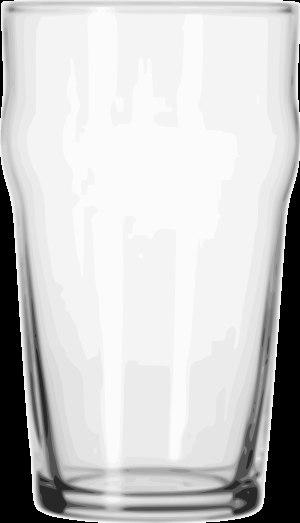
La bière britannique a une tradition fort ancienne et présente un vaste échantillon de types authentiques issus de la fermentation haute. C'est à partir du XVIIIᵉ siècle qu'elle devait connaître ses heures de gloire avec des bières amères, tièdes et sombres exportées dans le monde entier : la porter, le stout et la pale ale. Malgré son insularité, le Royaume-Uni céda à l'influence des bières lager continentales au XXᵉ siècle. Toutefois, le pays conserva longtemps la particularité d'avoir une consommation d'ale supérieure à celle de lager, notamment en pub plutôt qu'à la maison, ainsi qu'à partir de fût plutôt que de bouteilles. Il y existe encore bien des archaïsmes dans les procédés de fermentation, de garde ou de service, mais c'est la condition de la conservation d'un certain type de bière prisée des consommateurs locaux.